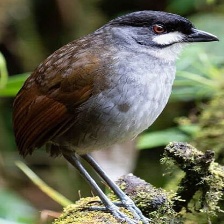
Species: JOCOTOCO ANTPITTA
Scientific name: GRALLARIA RIDGELYI